Szabolcs Huszti

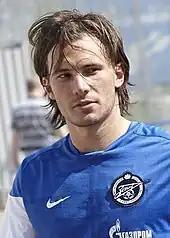
Huszti with Zenit St. Petersburg in 2010

On 1 February 2009, he moved to FC Zenit St. Petersburg to replace Arsenal-bound Andrei Arshavin. He was also one of the main targets of Glasgow Celtic in the transfer period, but the Scottish club was outbid by Zenit's £2.5million offer. He joined the team on the training camp in Turkey in early February 2009. He scored in his first official game on 18 February 2009 for FC Zenit St. Petersburg a goal against VfB Stuttgart, after 1.53 minutes in the UEFA Cup. He made his league debut two months later against FC Lokomotiv Moscow as a substitute of Viktor Fayzulin.